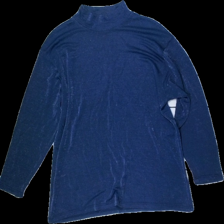
View: front
Type: Top
Category: Ladies
Brand: Not in the list
Brand text on label: Nocetta
Colors: Blue
Material: 100% polyester
Pattern: Glitter
Cut: Regular, Turtle neck
Size: XL
Season: All
Stains: Minor
Damage: Stained collar
Damage location: top center
Price range: <50
Recommended usage: Export
Comment: Stained collar